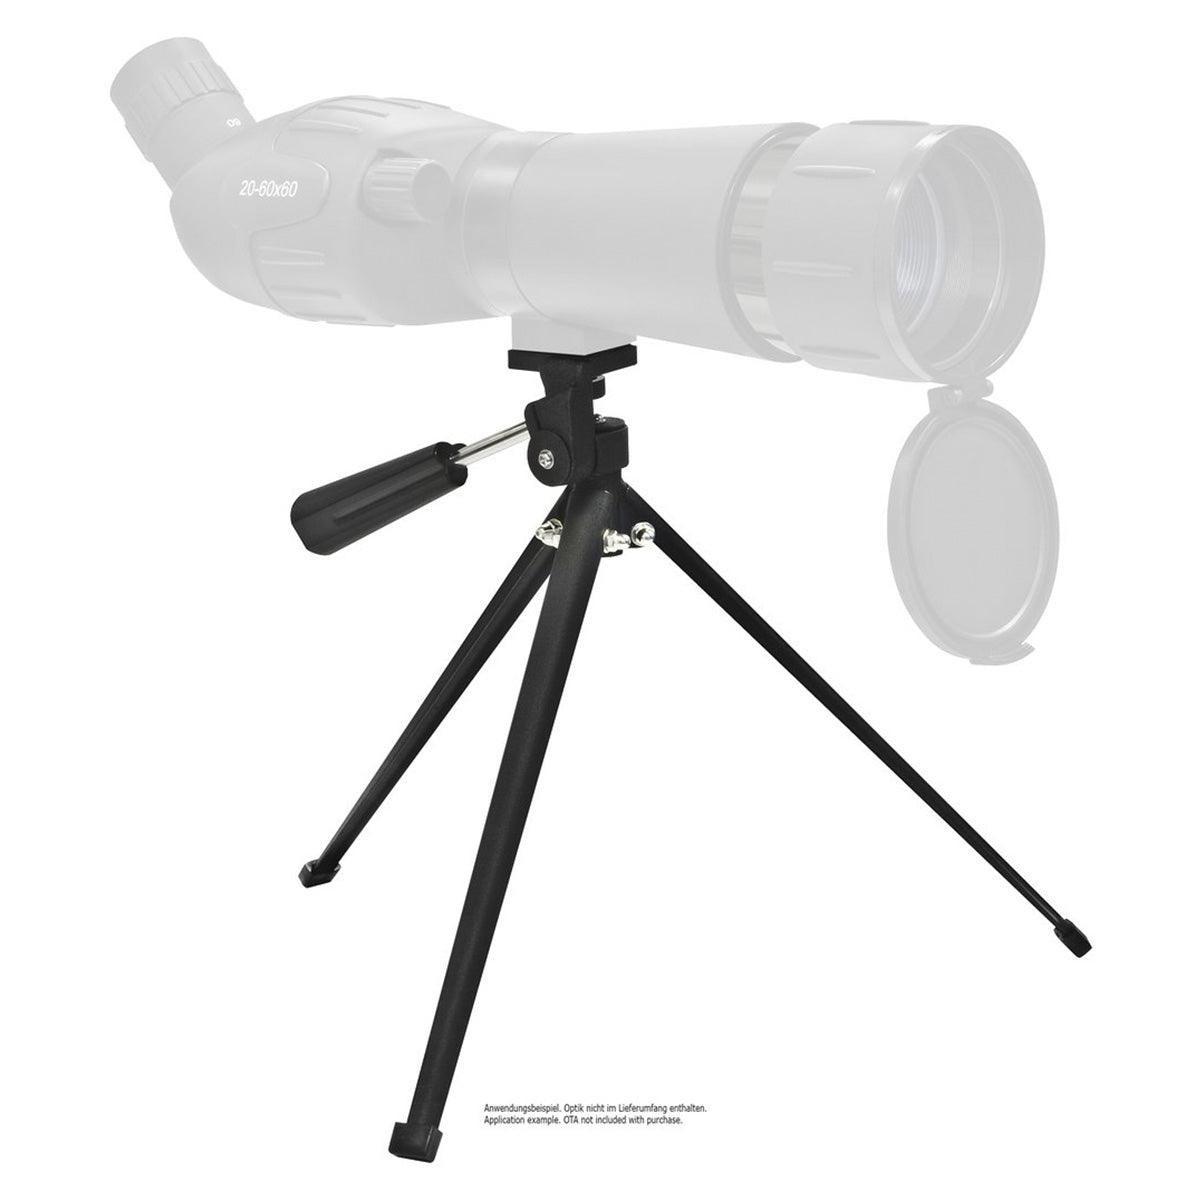
Bresser Table Top Tripod for Binoculars and Spotting Scopes
Bresser Table Top Tripod for Binoculars and Spotting Scopes The BRESSER table-tripod with its height of 9.5 inches is a lot more versatile than one might think. It can be used lying in prone position, on observation posts as well as simply from a table. It is useful for a large variety of BRESSER binoculars* as well as BRESSER spotting scopes up to the weight of 1.000 g. With the convenient adjustment handle the tripod head can be moved vertically and horizontally; it also can be fastened to provide a steady image for observations. The BRESSER table tripod can be folded to have space-saving, small package for mobile use (dimensions when folded: ca. 295 x 65 x 54mm; weight: 245 g). Features Practical little tripod for mobile use Resilient up to 1 kg 1/4" DIN tripod thread Dimensions: approx. 320x280x240 mm, weight: 245g Scope of supply: table tripod Tripod head with a solid tripod plate and DIN- tripod thread Practical handle for horizontal and vertical positioning of the tripod head Fixation of the observation position by screwing the handle Specs Field of Application Tripods Pole Diameter 370 mm Pole Material Metal Tripod Thread 1/4" DIN/ISO - 20 UNC Dimensions 320x280x240 mm Weight 245 g Warranty | Shipping | Returns Shipping Returns and Refunds Limited Warranty is one year, which converts to the Explore STAR Transferable Extended Life of the Product Warranty when product is registered within 60 days of purchase. Click Here to register.
Brand: Bresser
Category: Cameras & Optics > Camera & Optic Accessories > Optic Accessories > Optics Bags & Cases > Spotting Scope Cases